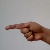
The image shows a hand gesture representing the letter 'G' in Indian Sign Language.